Offshore oil spill prevention and response

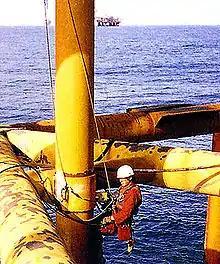
Inspector on offshore oil drilling rig

Offshore oil spill prevention and response is the study and practice of reducing the number of offshore incidents that release oil or hazardous substances into the environment and limiting the amount released during those incidents.